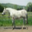
Label: horse